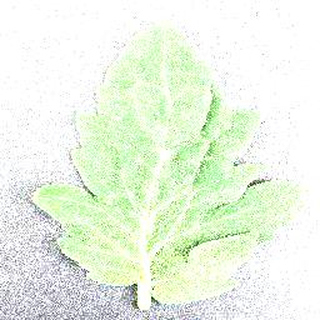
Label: healthy_tomato